What Were You Hoping For?

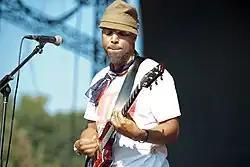
Hunt (pictured in 2012) pursued a raw guitar sound for the album.

Hunt began working on tracks for a follow-up project in 2008. Two songs from those sessions, "Moving Targets" and "Eyes Like Pearls", were included on "What Were You Hoping For?". After setting up his own label in 2009, Hunt began a new process for "What Were You Hoping For?", writing and recording songs for 10 months. In an interview for the "Chicago Tribune", he said of his expectations for the album's recording: "I really wasn't sure what it would wind up being sonically. I love Bach cello suites, I love punk music, I love old blues, negro spiritual quartets, Muddy Waters' 'You Need Love.' There is a simplicity but also a bite that connects all that music, from the growl in the cello to the timbre in Muddy's voice. I wanted simple music, but with bite, over which I could lay my lyrical shenanigans."